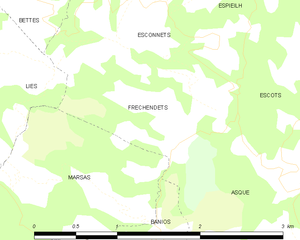
Fréchendets est une commune française située dans le département des Hautes-Pyrénées, en région Occitanie.